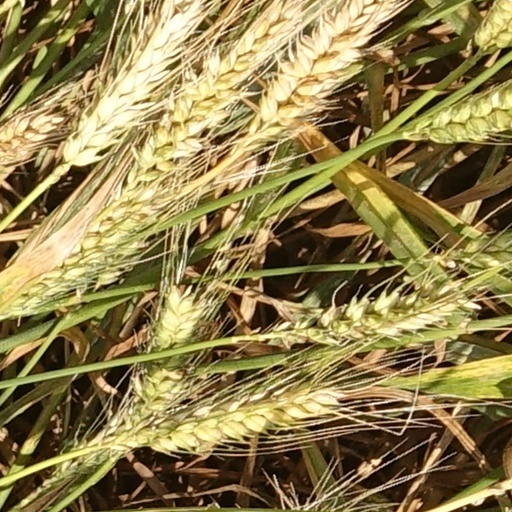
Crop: wheat